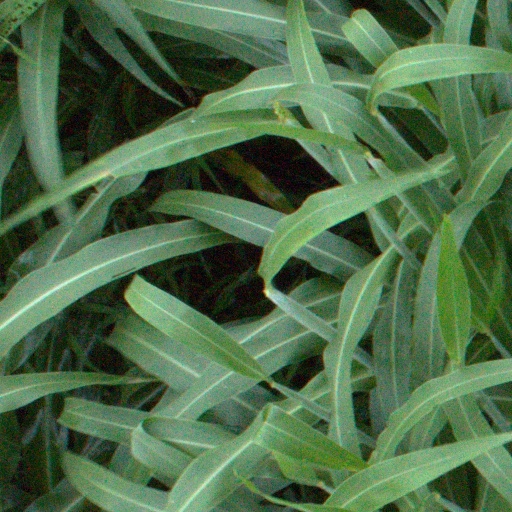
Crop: sorghum